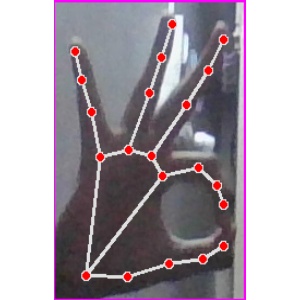
अक्षर: ण